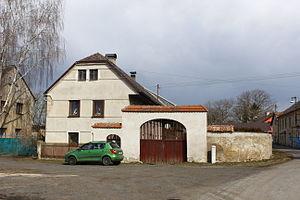
Rokytovec est une commune du district de Mladá Boleslav, dans la région de Bohême-Centrale, en République tchèque. Sa population s'élevait à 152 habitants en 2020.